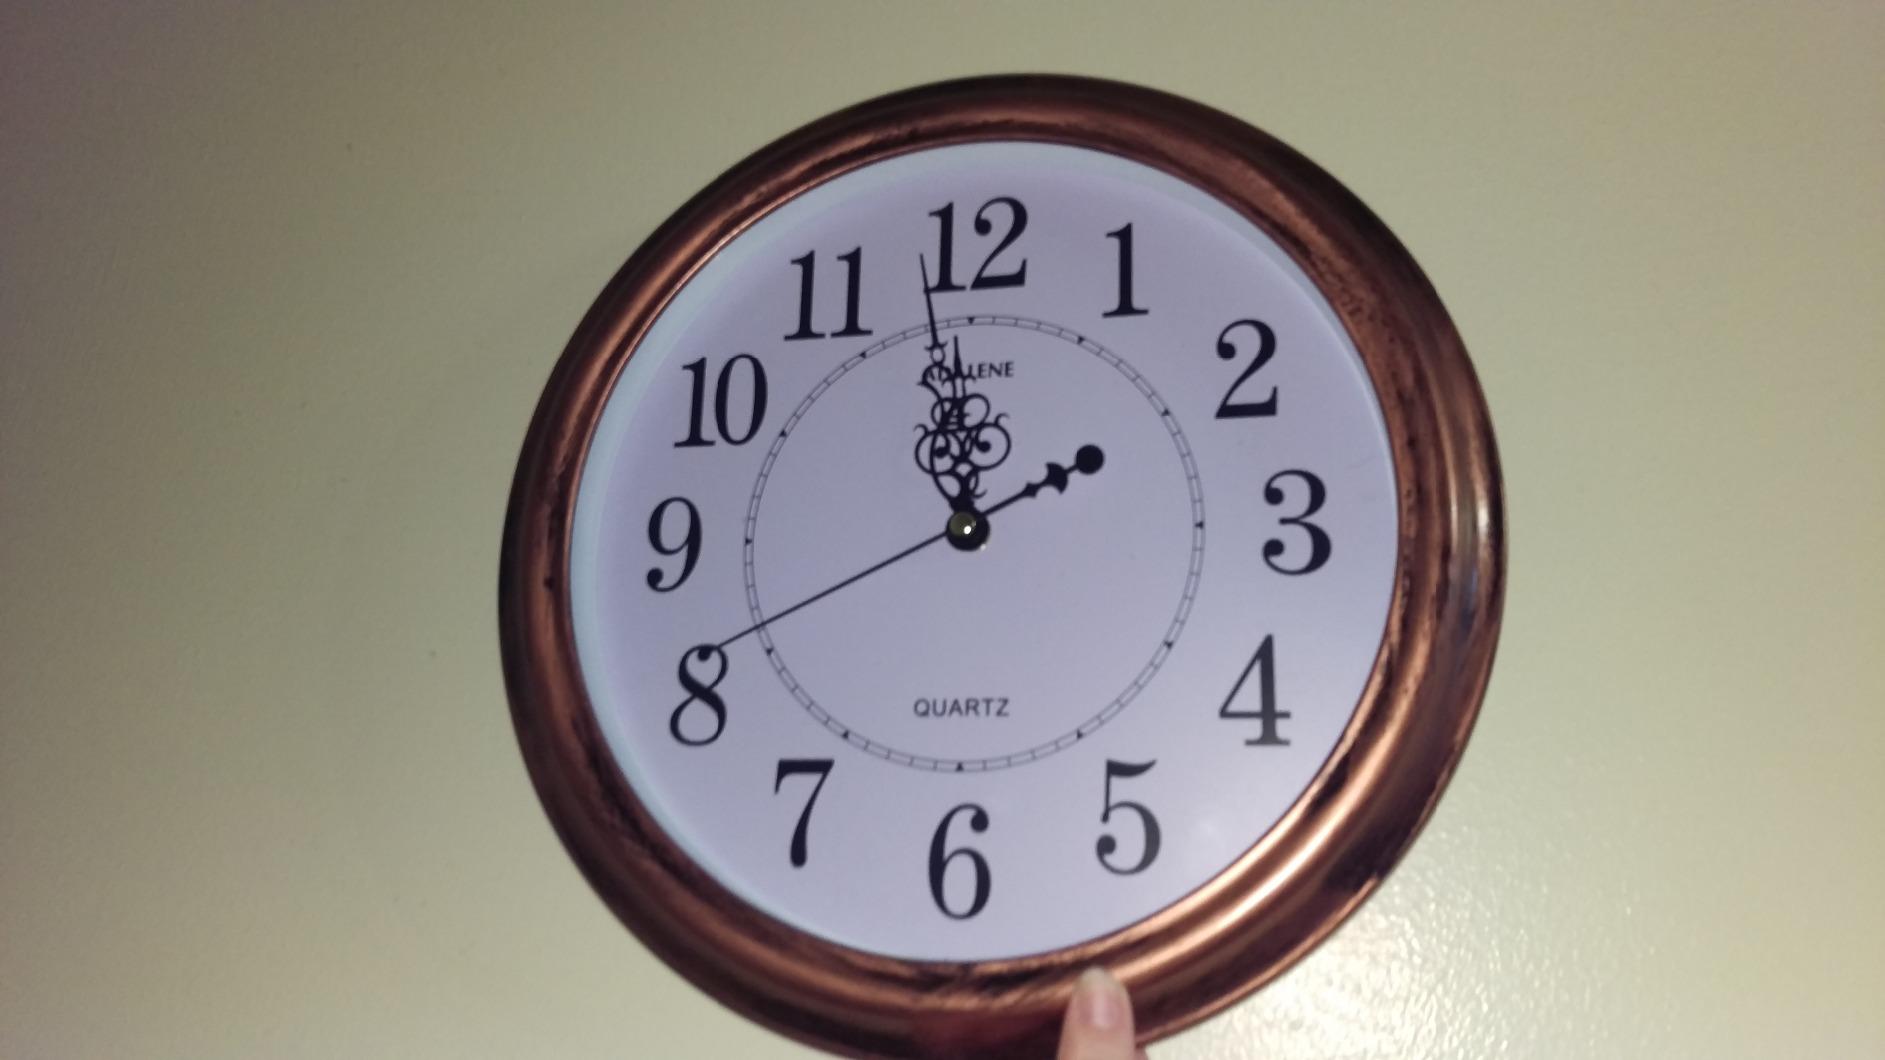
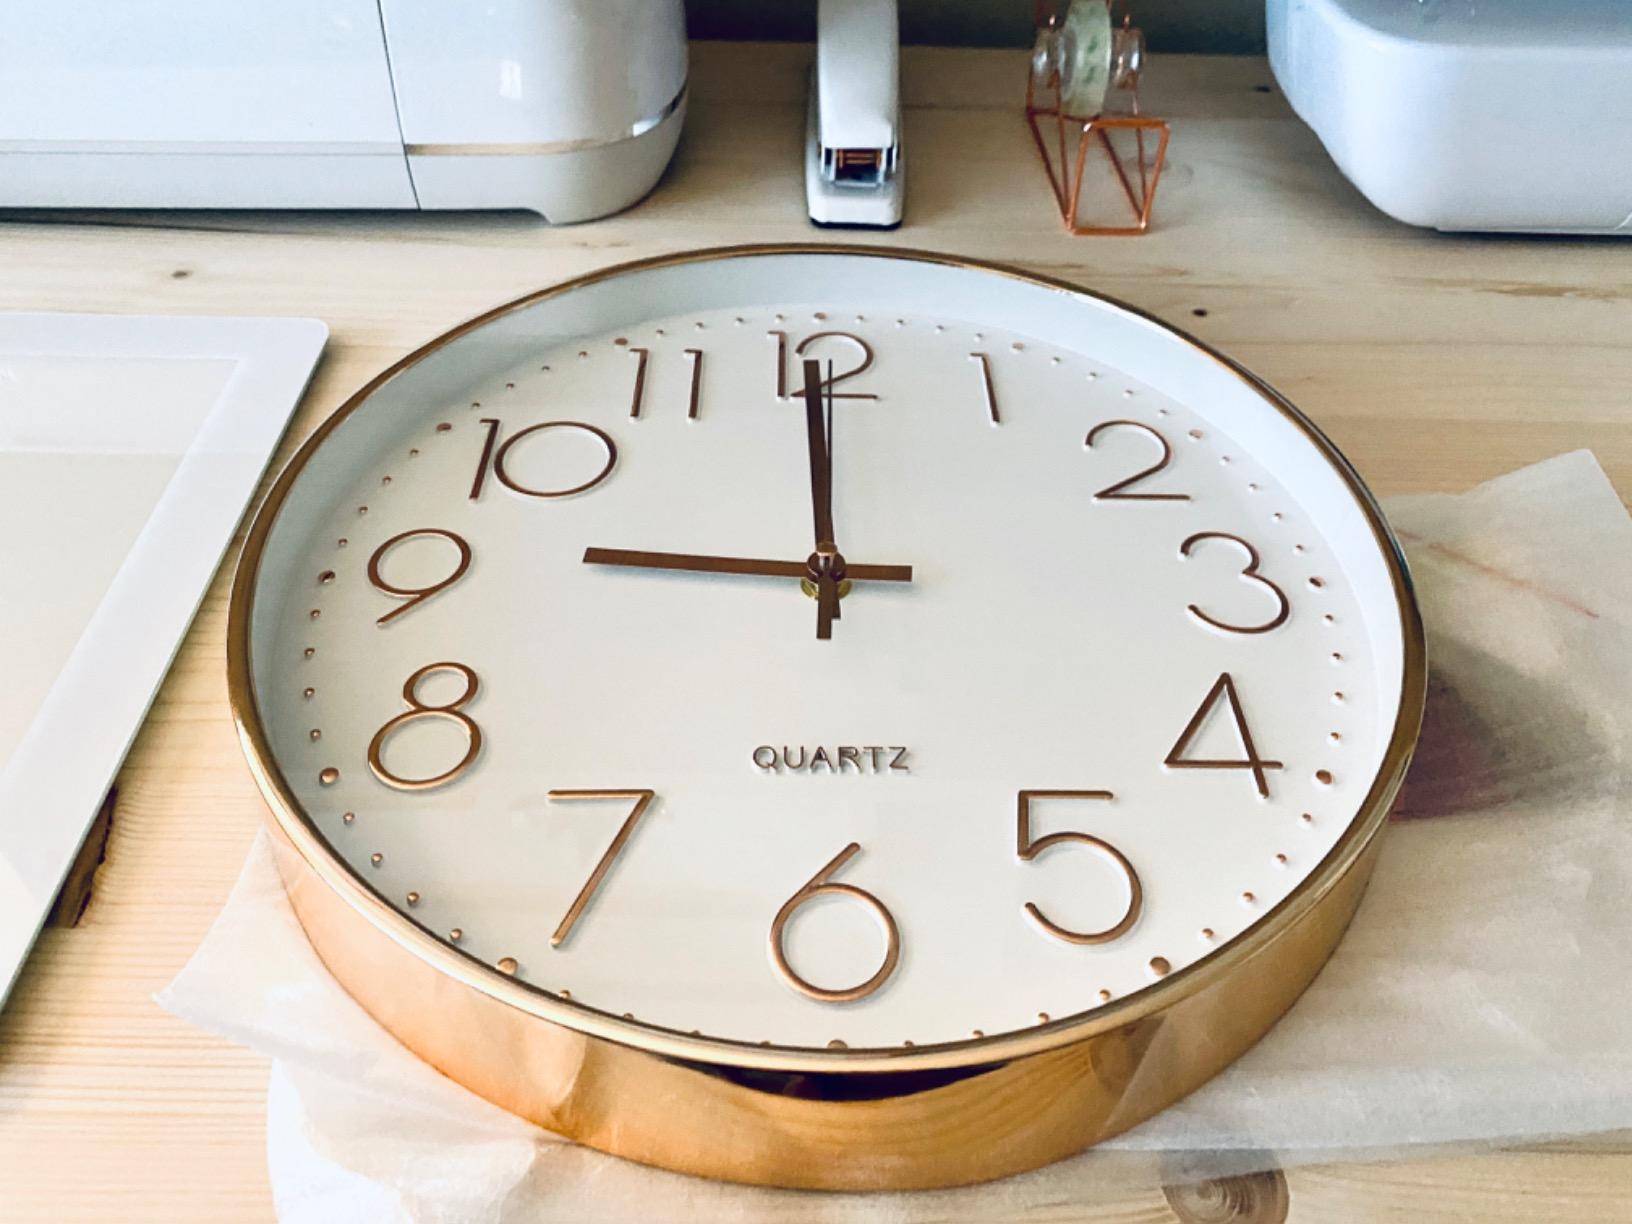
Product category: clock
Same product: no